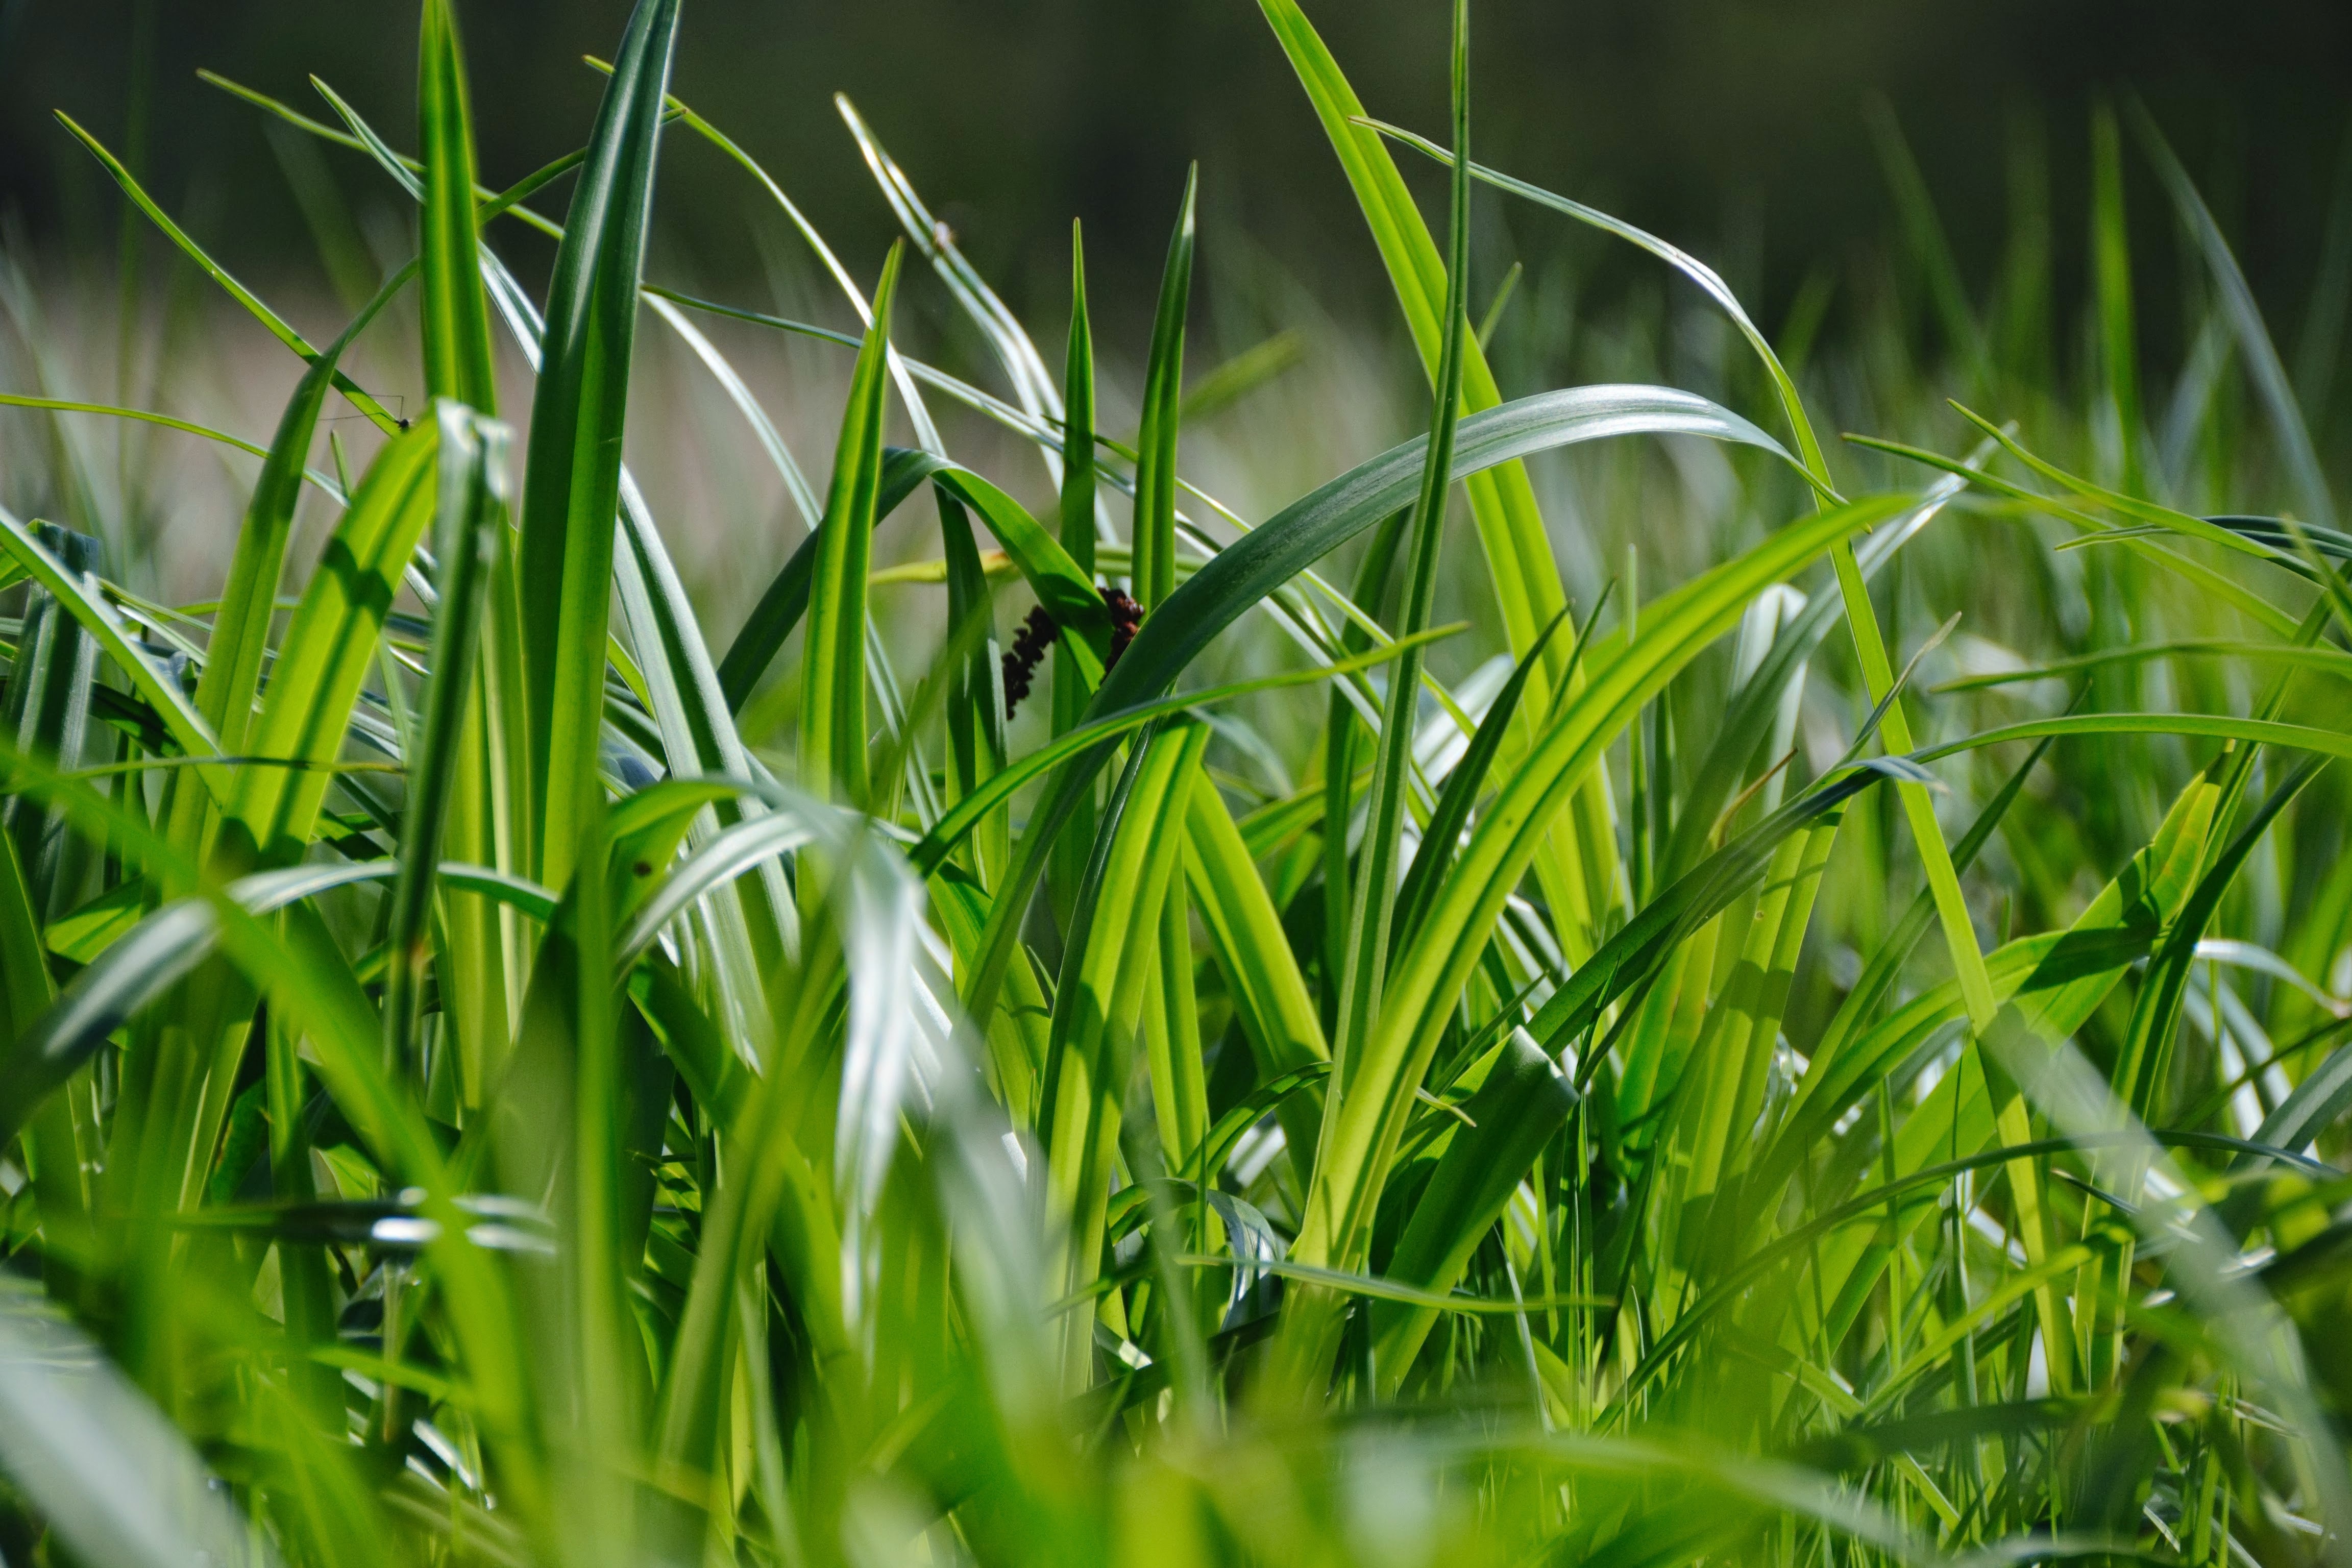
landscape, water, nature, forest, grass, plant, field, lawn, meadow, sunlight, leaf, flower, bloom, spring, green, crop, macro, botany, agriculture, close, blade of grass, grassland, bright, individually, grass family, plant stem